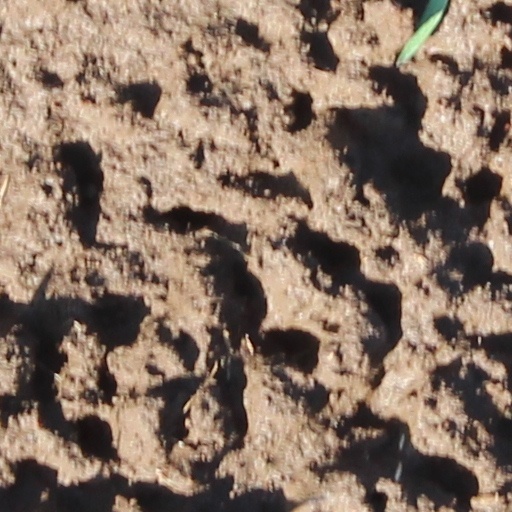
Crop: wheat